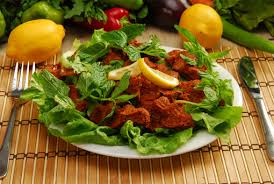
Yemek: cig_kofte